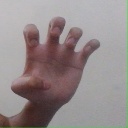
अक्षर: झ